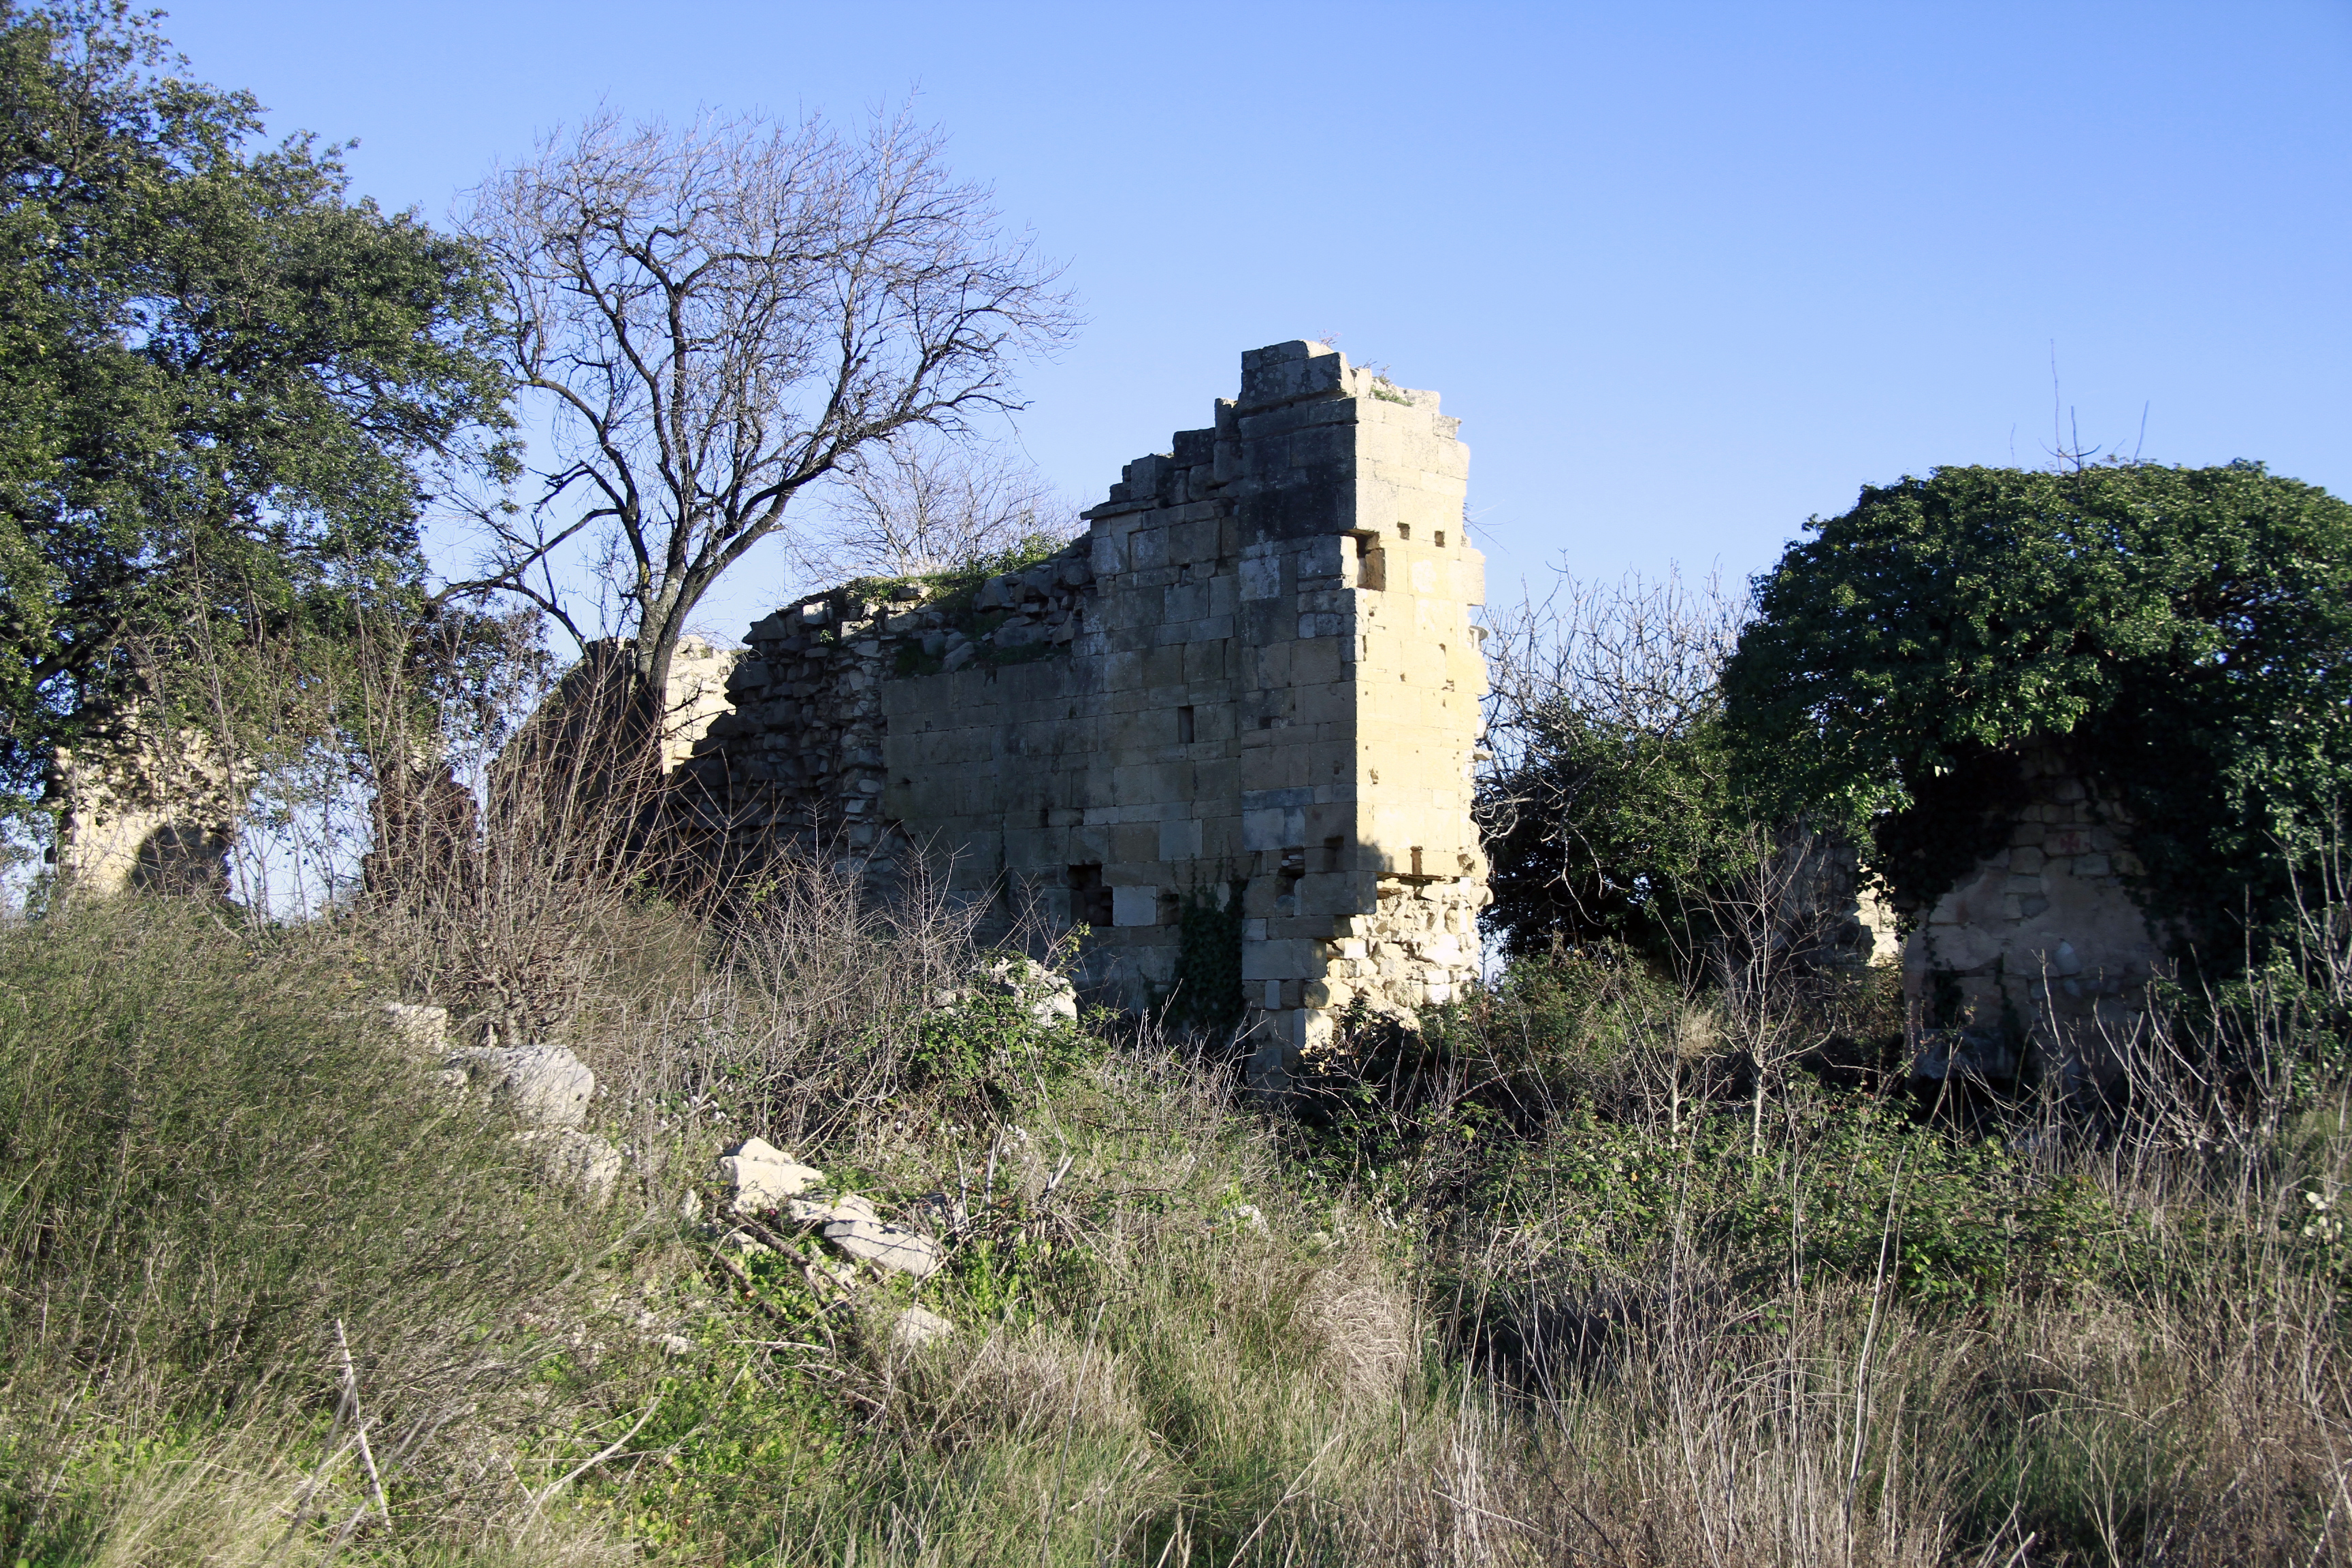
rock, building, village, france, europe, fortification, midi, ruins, mditerrane, languedocroussillon, hrault, ruines, ferme, elevage, castries, domaine, dmolitions, exploitationagricole, rural area, ancient history